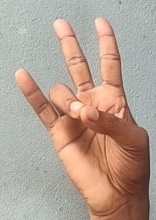
ASL sign: 7